Green Creek (Fishing Creek tributary)

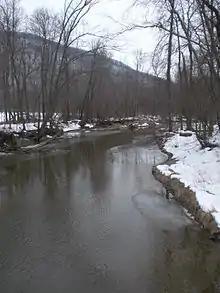
Green Creek in late winter

The elevation near the mouth of Green Creek is above sea level. The elevation of the creek's source is between above sea level.